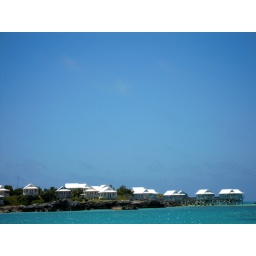
Snorkeling boat ride in the crystal clear waters.